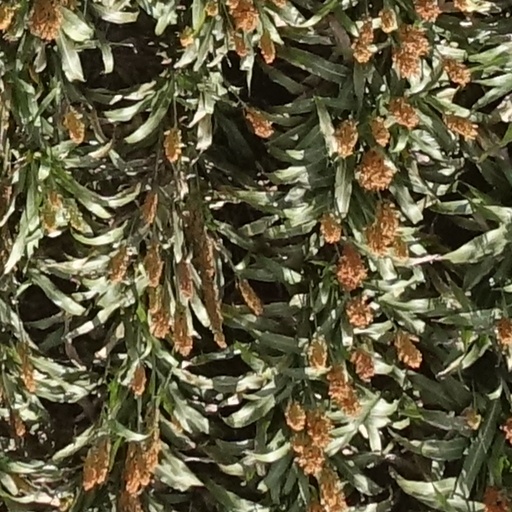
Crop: sorghum